Mutiny

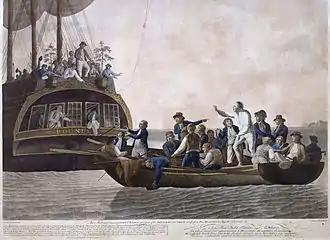
An illustration of the mutiny on the "Bounty"

Mutiny is a revolt among a group of people (typically of a military or a crew) to oppose, change, or remove superiors or their orders. The term is commonly used for insubordination by members of the military against an officer or superior, but it can also sometimes mean any type of rebellion against any force. Mutiny does not necessarily need to refer to a military force and can describe a political, economic, or power structure in which subordinates defy superiors.